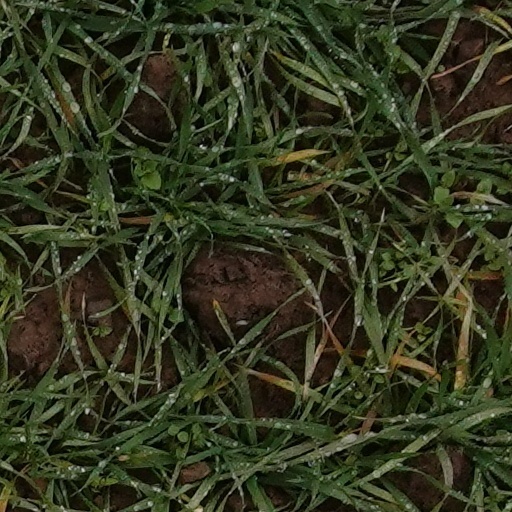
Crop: wheat